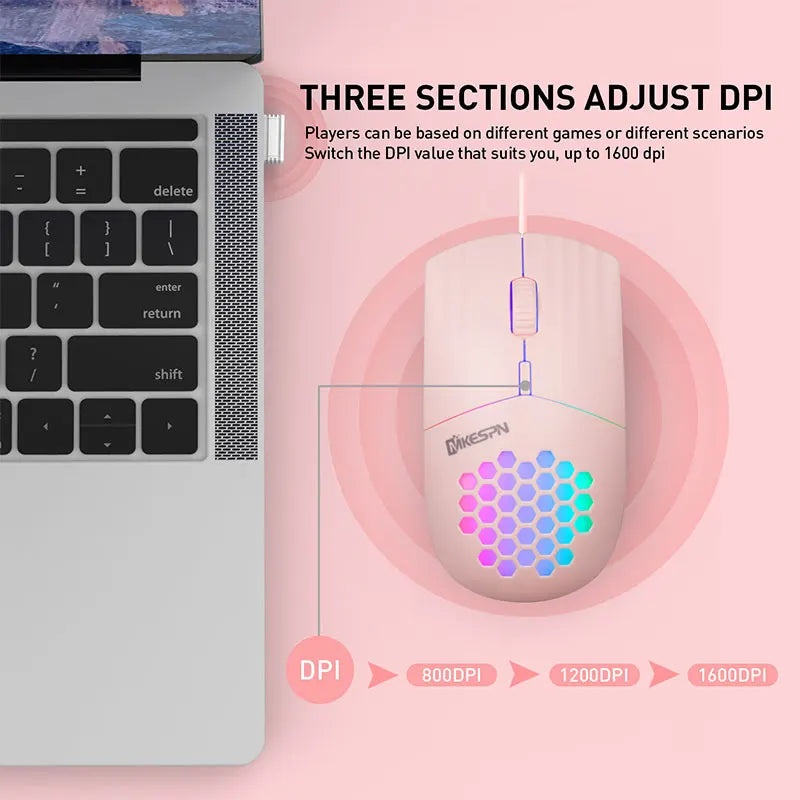
Wired RGB Backlit Honeycomb Shell Gaming Mouse
Are you worried about losing your gaming edge because of slow response times, uncomfortable designs, or dull setups? Say goodbye to discomfort and dullness—meet this wired RGB backlit honeycomb shell gaming mouse. Featuring three DPI levels and is lightweight and comfortable to hold, this mouse enhances your gaming experience. 7 Color Cycle: Bring your setup to life with RGB lighting! The vibrant 7-color cycle enhances the gaming atmosphere, making every session unforgettable. Lightweight & Comfortable: Designed with a honeycomb shell, this wired RGB mouse is ultra-lightweight for effortless handling. Play longer without fatigue. Three Sections Adjust DPI: Customize your sensitivity with three DPI levels, up to 1600 DPI. Switch effortlessly to match the pace of any game or task. Durable Build: Engineered for durability, this ergonomic mouse for gaming is built to withstand intense gaming sessions. Enjoy reliable performance that lasts through countless battles. Wide Compatibility: Works seamlessly with various devices and operating systems. Whether it’s a PC, laptop, or console, you’re ready to go. Flexible Wired Connection: Enjoy uninterrupted gameplay with a flexible, tangle-free wired connection. No more worrying about delays or dropped signals. Plug & Play Convenience: No complicated setups or software required. Simply plug it in, and you’re ready to dominate the game.
Category: Electronics > Electronics Accessories > Computer Components > Input Devices > Mice & Trackballs